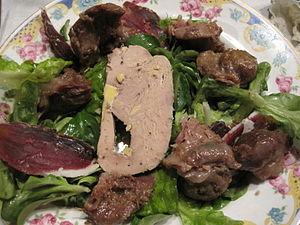
Salade Landaise